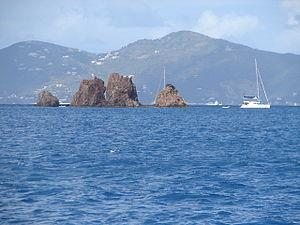
The Indians est un petit archipel d'îlots inhabité faisant partie des îles Vierges britanniques dans les Caraïbes. Il est situé à l'ouest de l'île britannique Pelican Island et au sud de Flanagan Island, une île américaine.